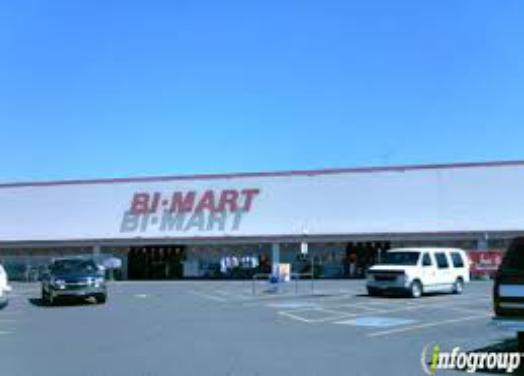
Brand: Bi-Mart
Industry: Transportation